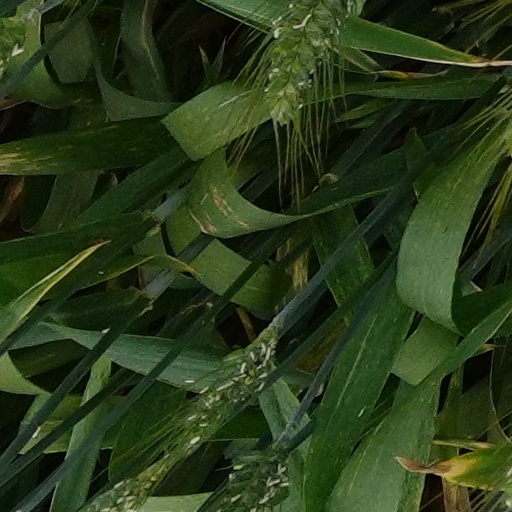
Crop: wheat